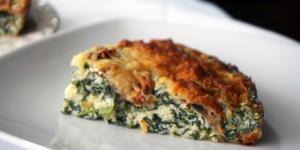
pastel de espinacas y queso